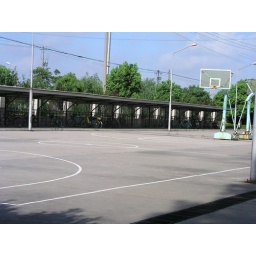
Basket ball field in our factory